Addi Azmera

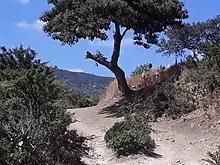
Trekking route 14 in Zerfenti - at the back Rufa'el church

Trekking routes have been established in this "tabia". The tracks are not marked on the ground but can be followed using downloaded .GPX files. As a landmark, the three olive trees (“Mi’iraf Janhoy” at 1940 metres above sea level) along the main road are departure point of: